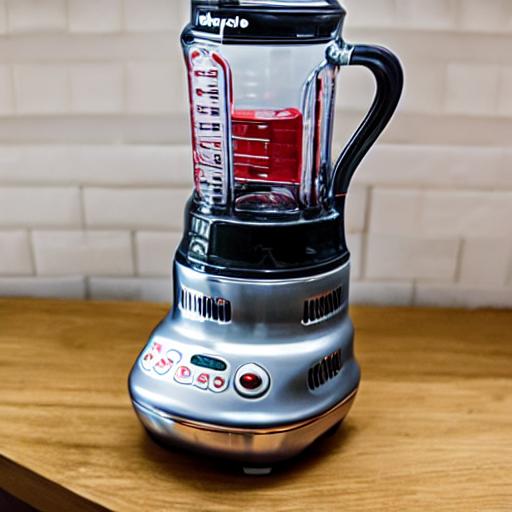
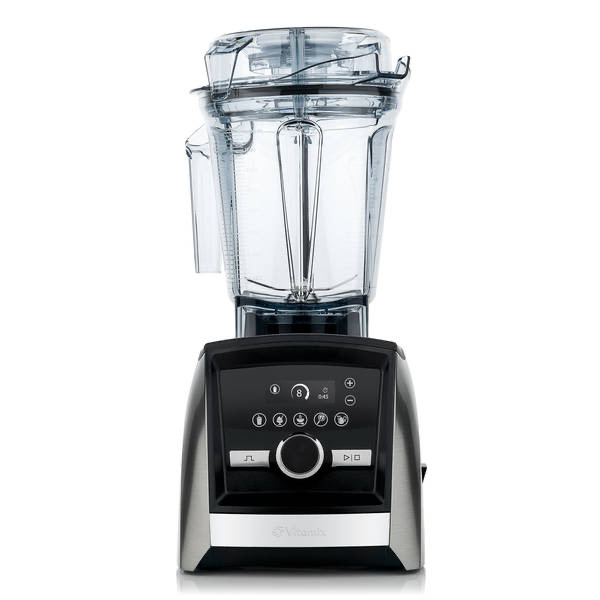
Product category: items_blender
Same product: no